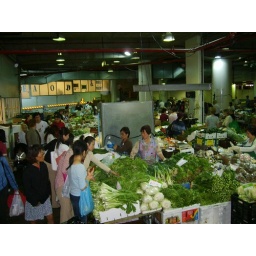
Nice vegetable and fruit market in China Town, 10 minutes walk from Patrick's home.